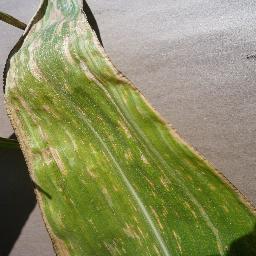
Label: Corn___Cercospora_leaf_spot Gray_leaf_spot